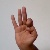
The image shows a hand gesture representing the letter 'F' in Indian Sign Language.